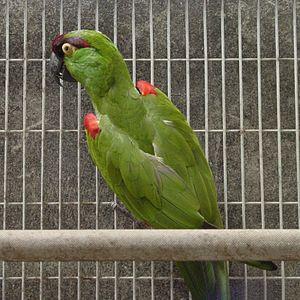
La Conure à front brun est une espèce d'oiseaux de la famille des Psittacidae.